Elisa Dul

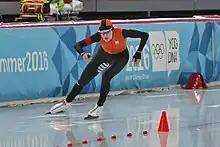
Dul at the 2016 Winter Youth Olympics

Elisa Dul (born 21 September 1998) is a Dutch long track speed skater. Dul is a member of , (previously Team easyJet), trained by Jillert Anema.